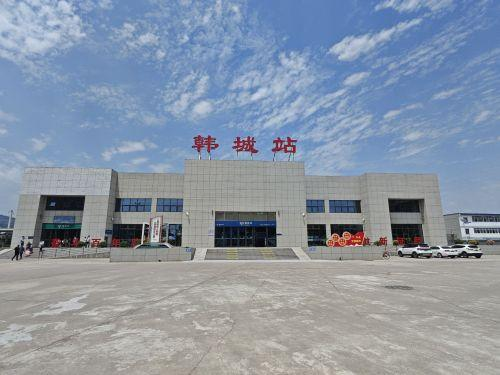
地标名称：韩城站
所在城市：渭南市·韩城市